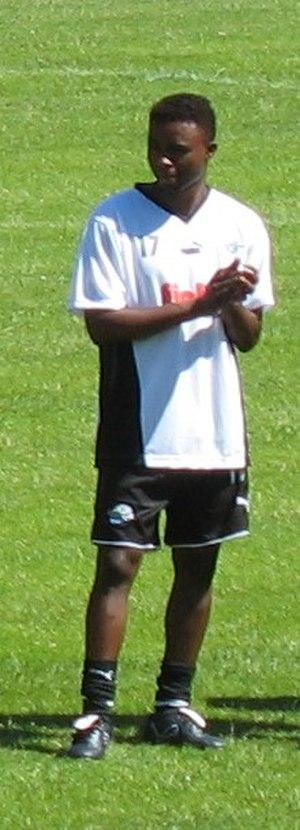
Andrew Sinkala est un footballeur zambien, né le 18 juin 1979 à Chingola en Zambie. Il évolue comme milieu défensif.